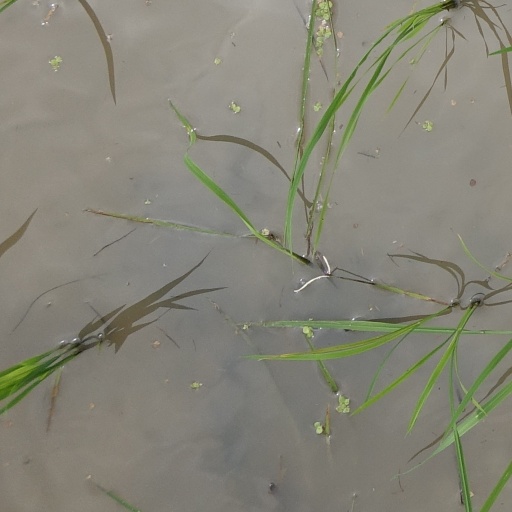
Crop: rice